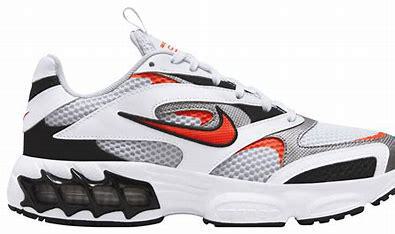
Brand: Nike
Model: Zoom Air Fire